Bodacious (bull)

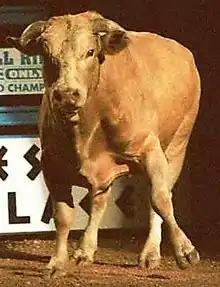

Bodacious #J-31 (1988 – May 16, 2000) was an American bucking bull. He was known throughout the rodeo world as "the world's most dangerous bull". He was also known as "the greatest bull ever to buck". During his rodeo career, he was the 1994 and 1995 Professional Rodeo Cowboy Association (PRCA) Bucking Bull of the Year, as well as the 1995 Professional Bull Riders (PBR) World Champion Bull. He and Bruiser are the only bulls who have won bucking bull world championship titles in both organizations.